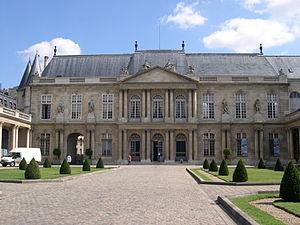
Bâtiment principal des Archives Nationales à Paris, France